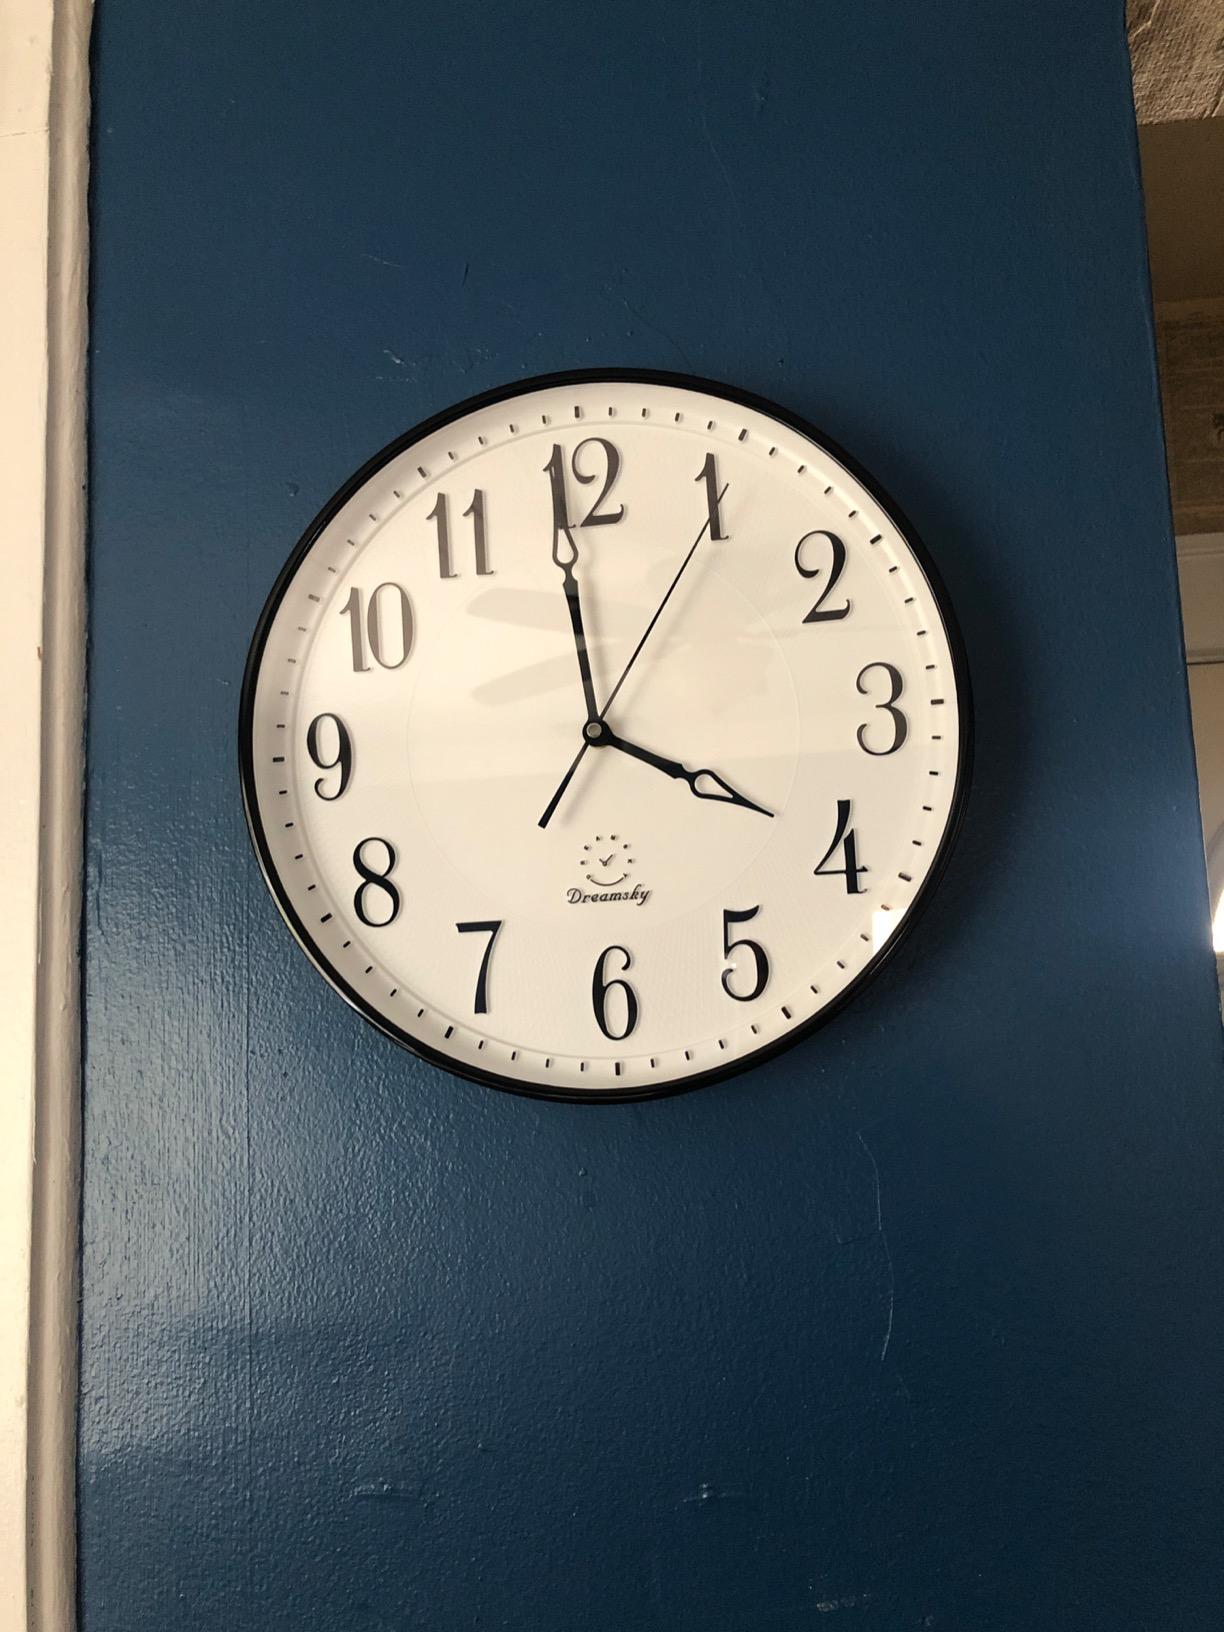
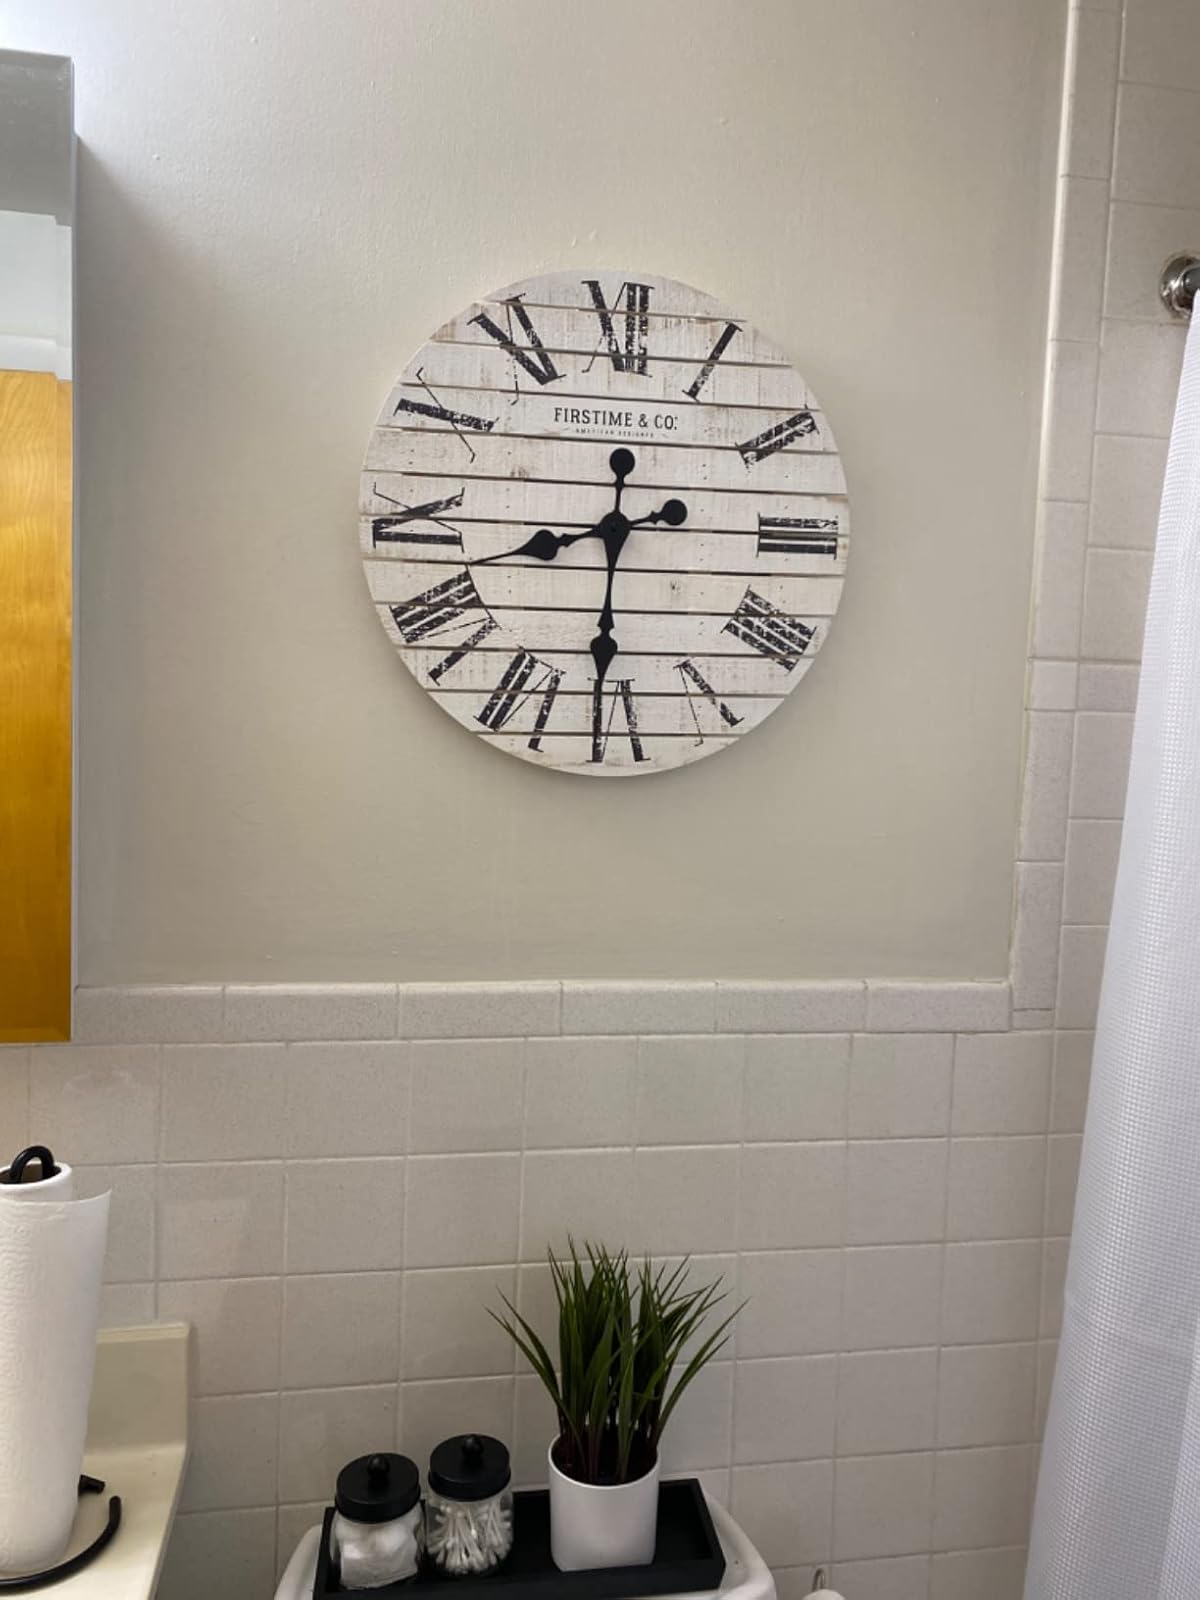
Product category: clock
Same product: no